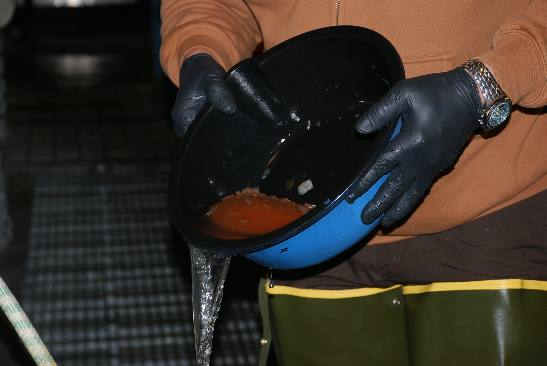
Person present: No